History of aviation

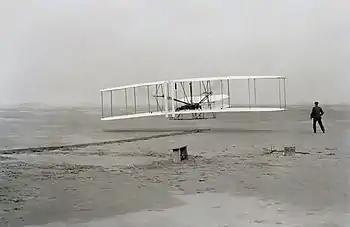
The "Wright Flyer": the first sustained flight with a powered, controlled aircraft

Another theorist was Frenchman Victor Tatin. In 1879, he flew a model which, like Pénaud's project, was a monoplane with twin tractor propellers but also had a separate horizontal tail. It was powered by compressed air. Flown tethered to a pole, this was the first model to take off under its own power.